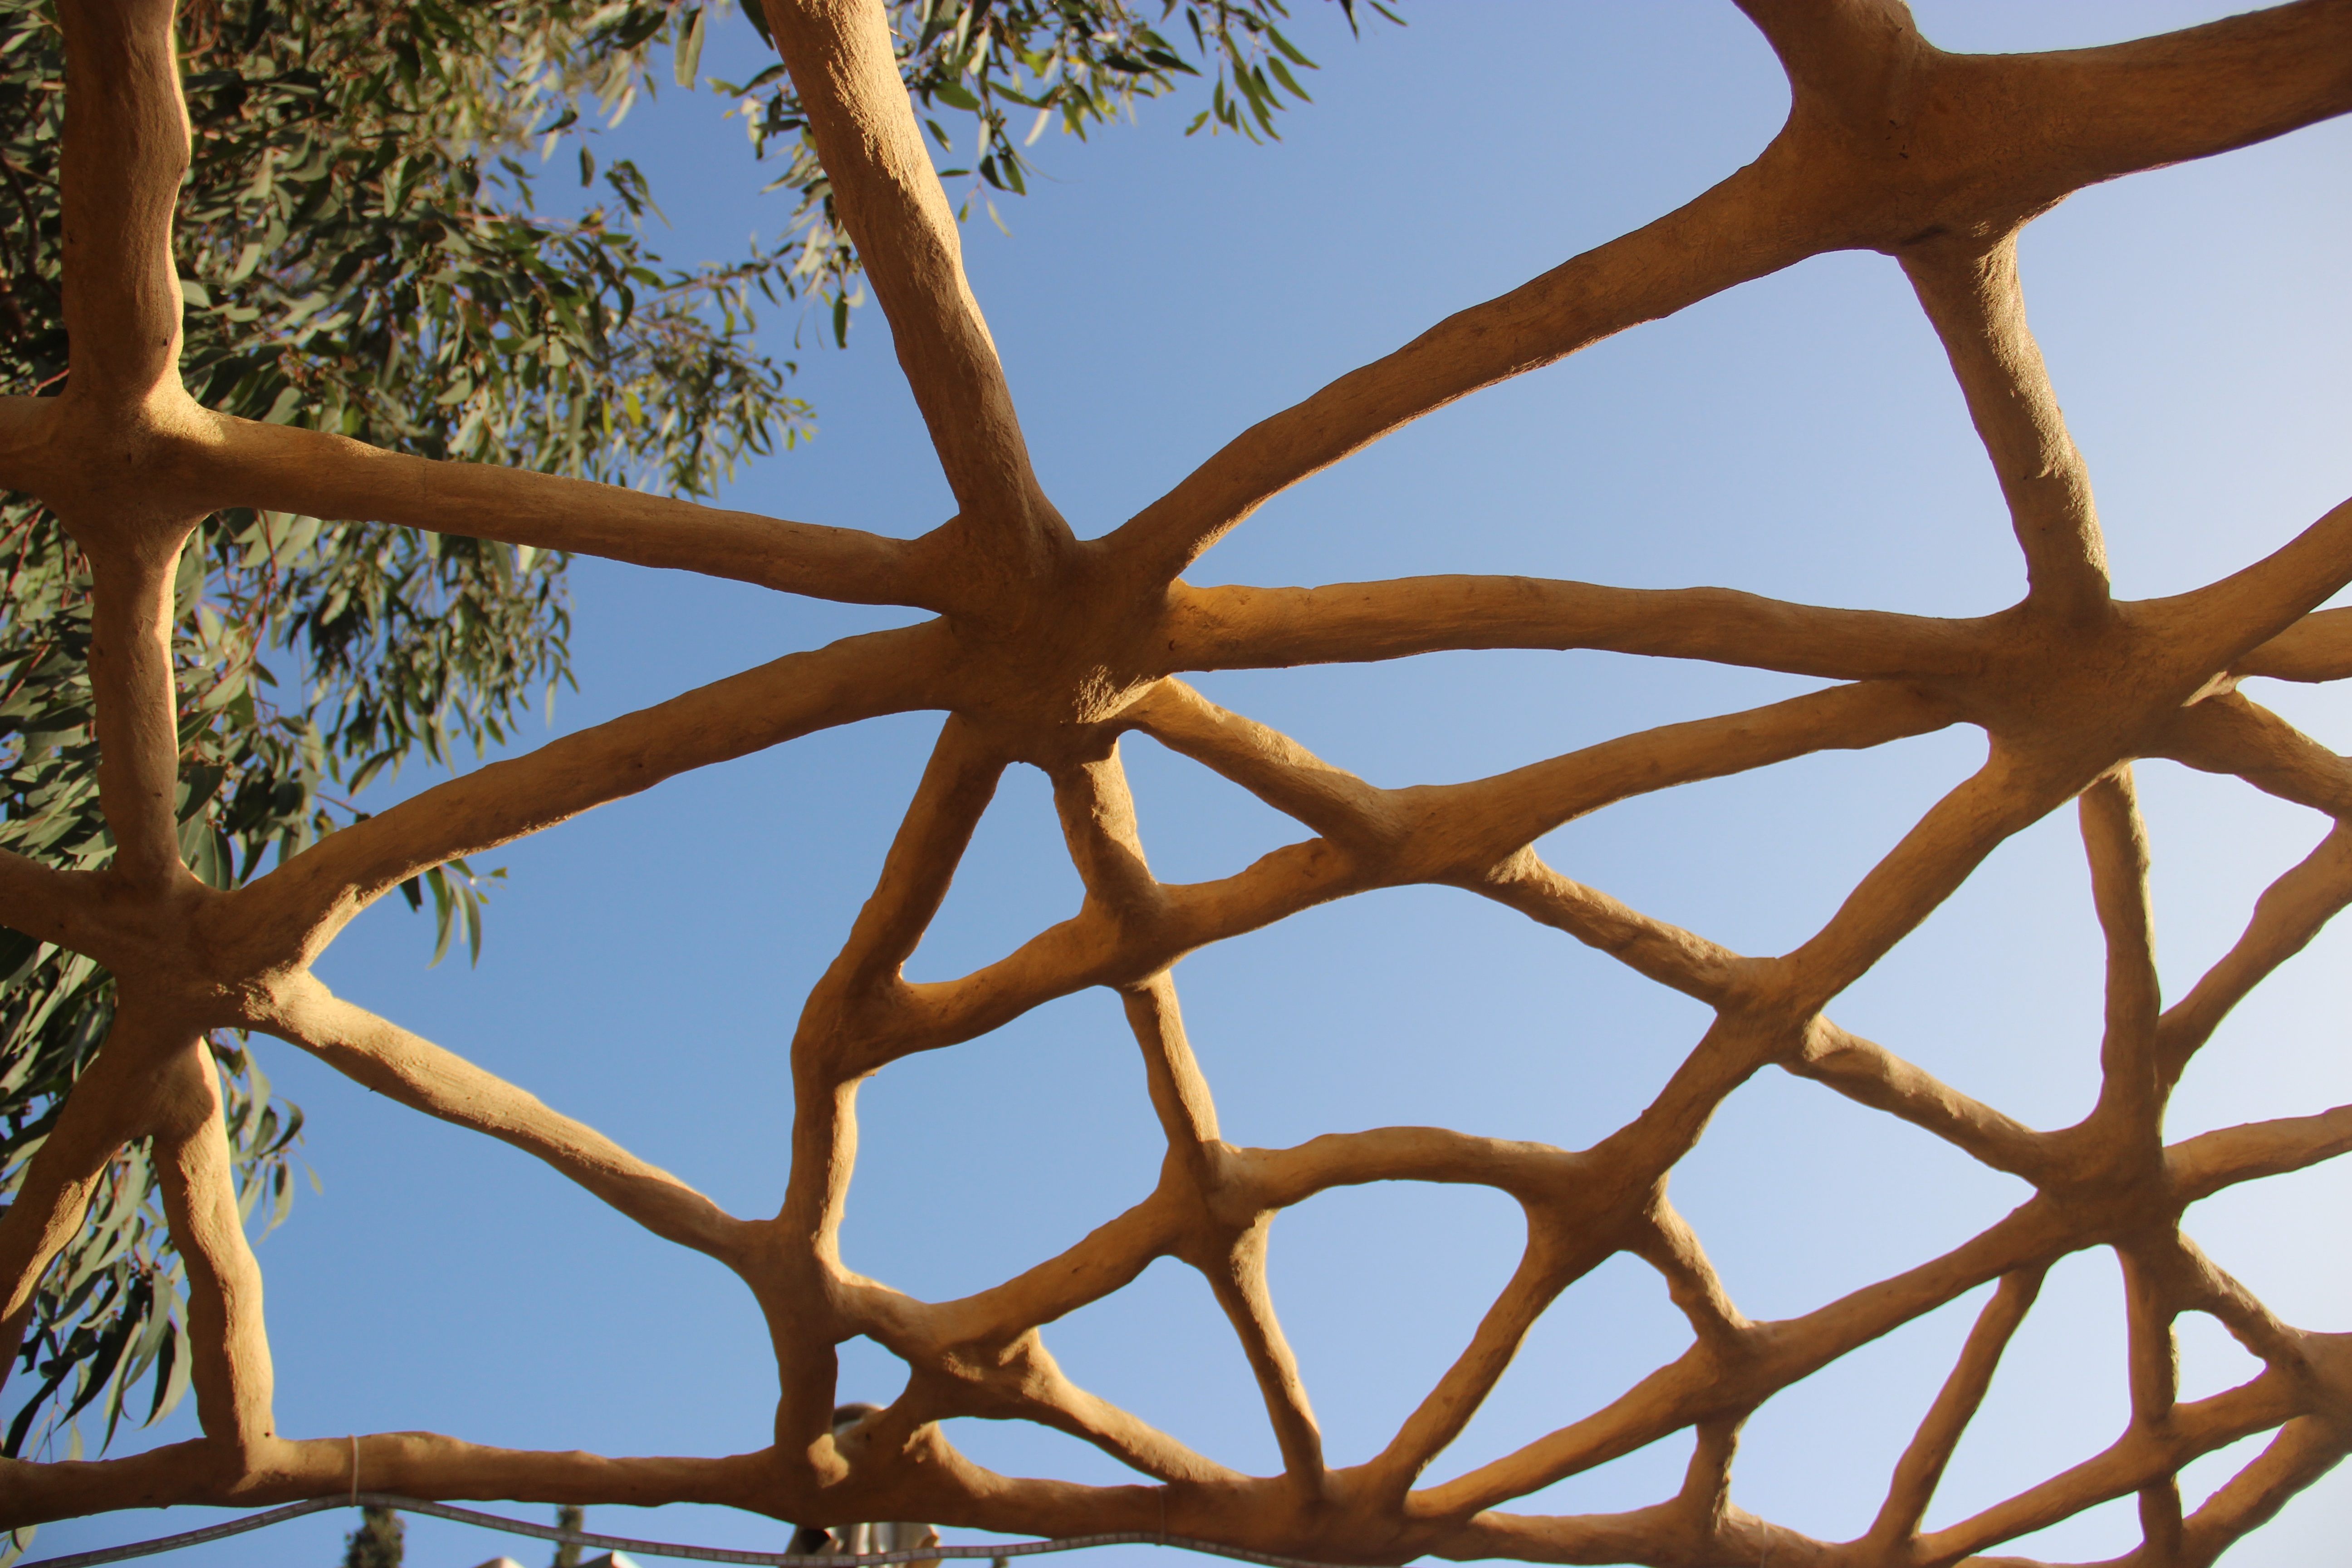
tree, outdoor, branch, plant, sky, wood, leaf, flower, canopy, botany, flora, twig